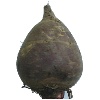
Label: Beetroot 1